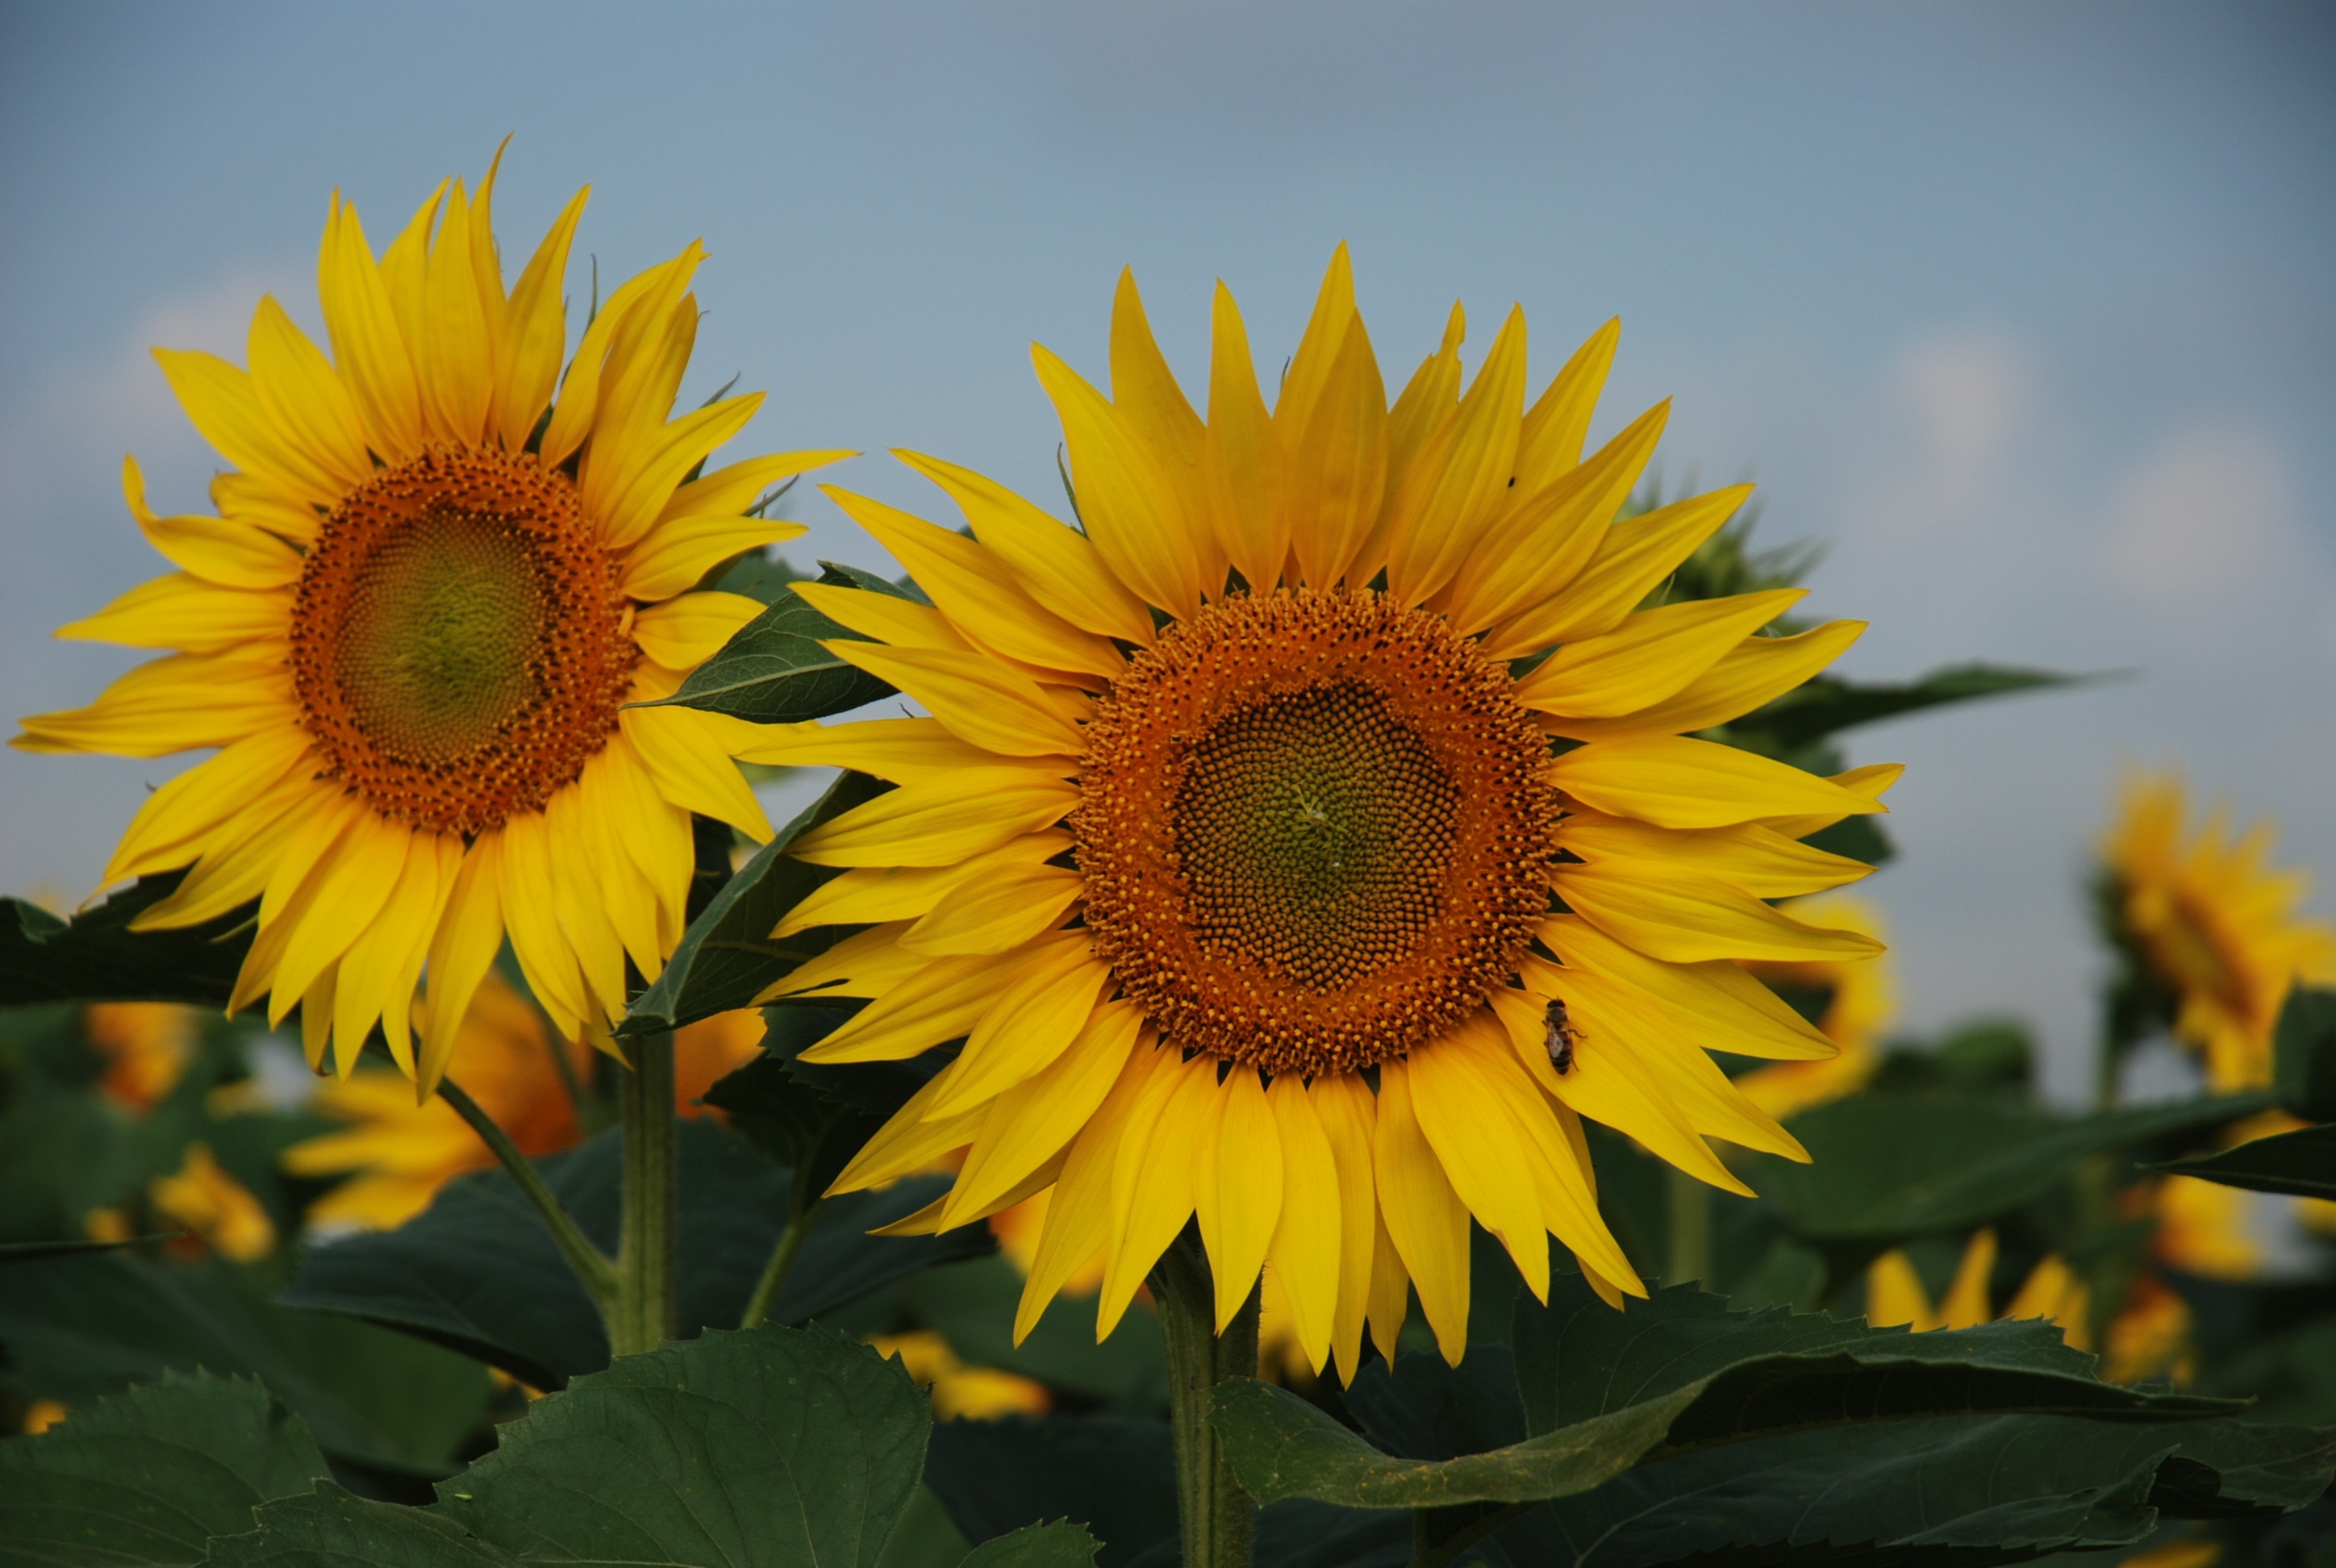
nature, plant, field, flower, petal, botany, yellow, flora, sunflower, sunflowers, detail, vegetarian food, macro photography, flowering plant, daisy family, sunflower seed, plant stem, land plant